Dale Polakoff

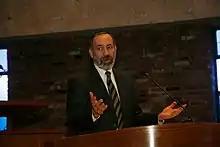
Rabbi Dale Polakoff speaking at a Bar Mitzvah

Dale Polakoff (born July 23, 1957) is an American Modern Orthodox Rabbi, teacher and spiritual leader. He has served as the senior rabbi of the Great Neck Synagogue for over 30 years and formerly served as President of the Rabbinical Council of America.